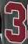
Number: 3